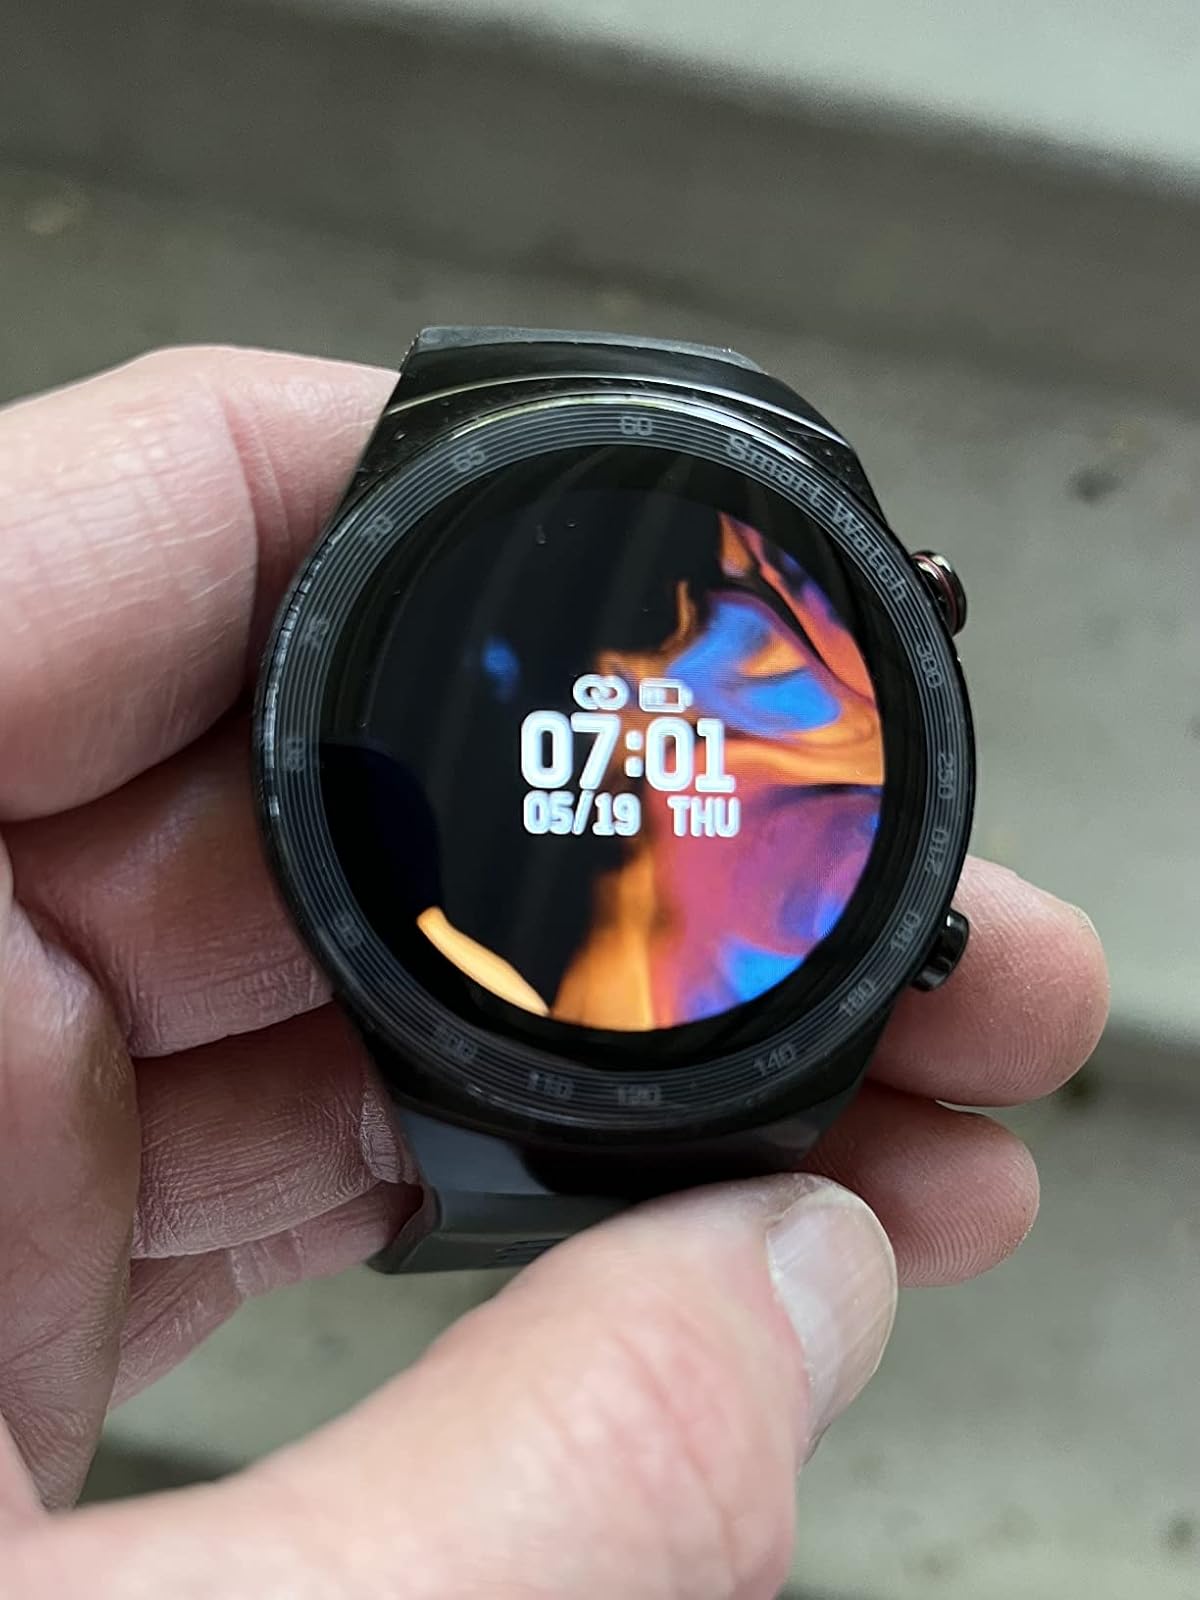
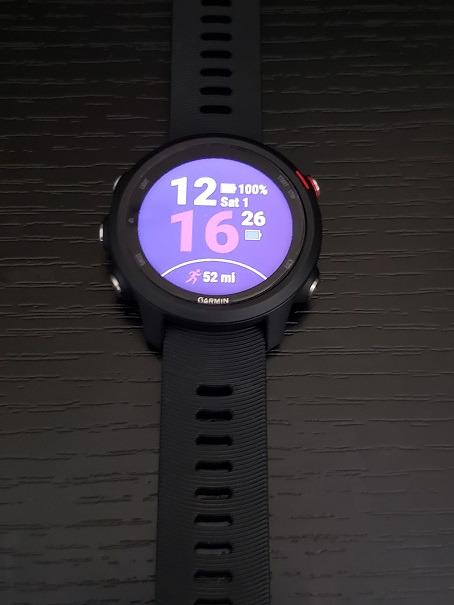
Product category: smartwatch
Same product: no